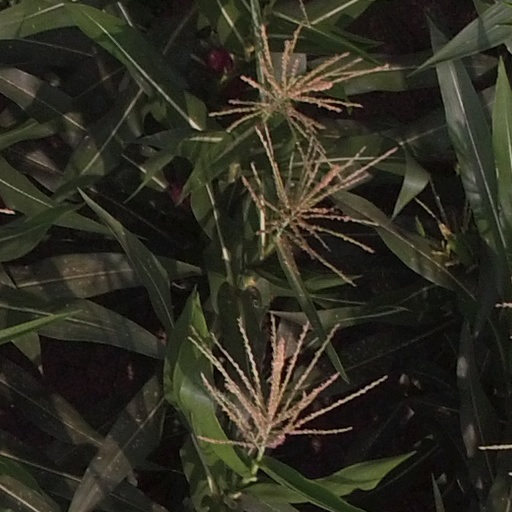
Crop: maize; corn